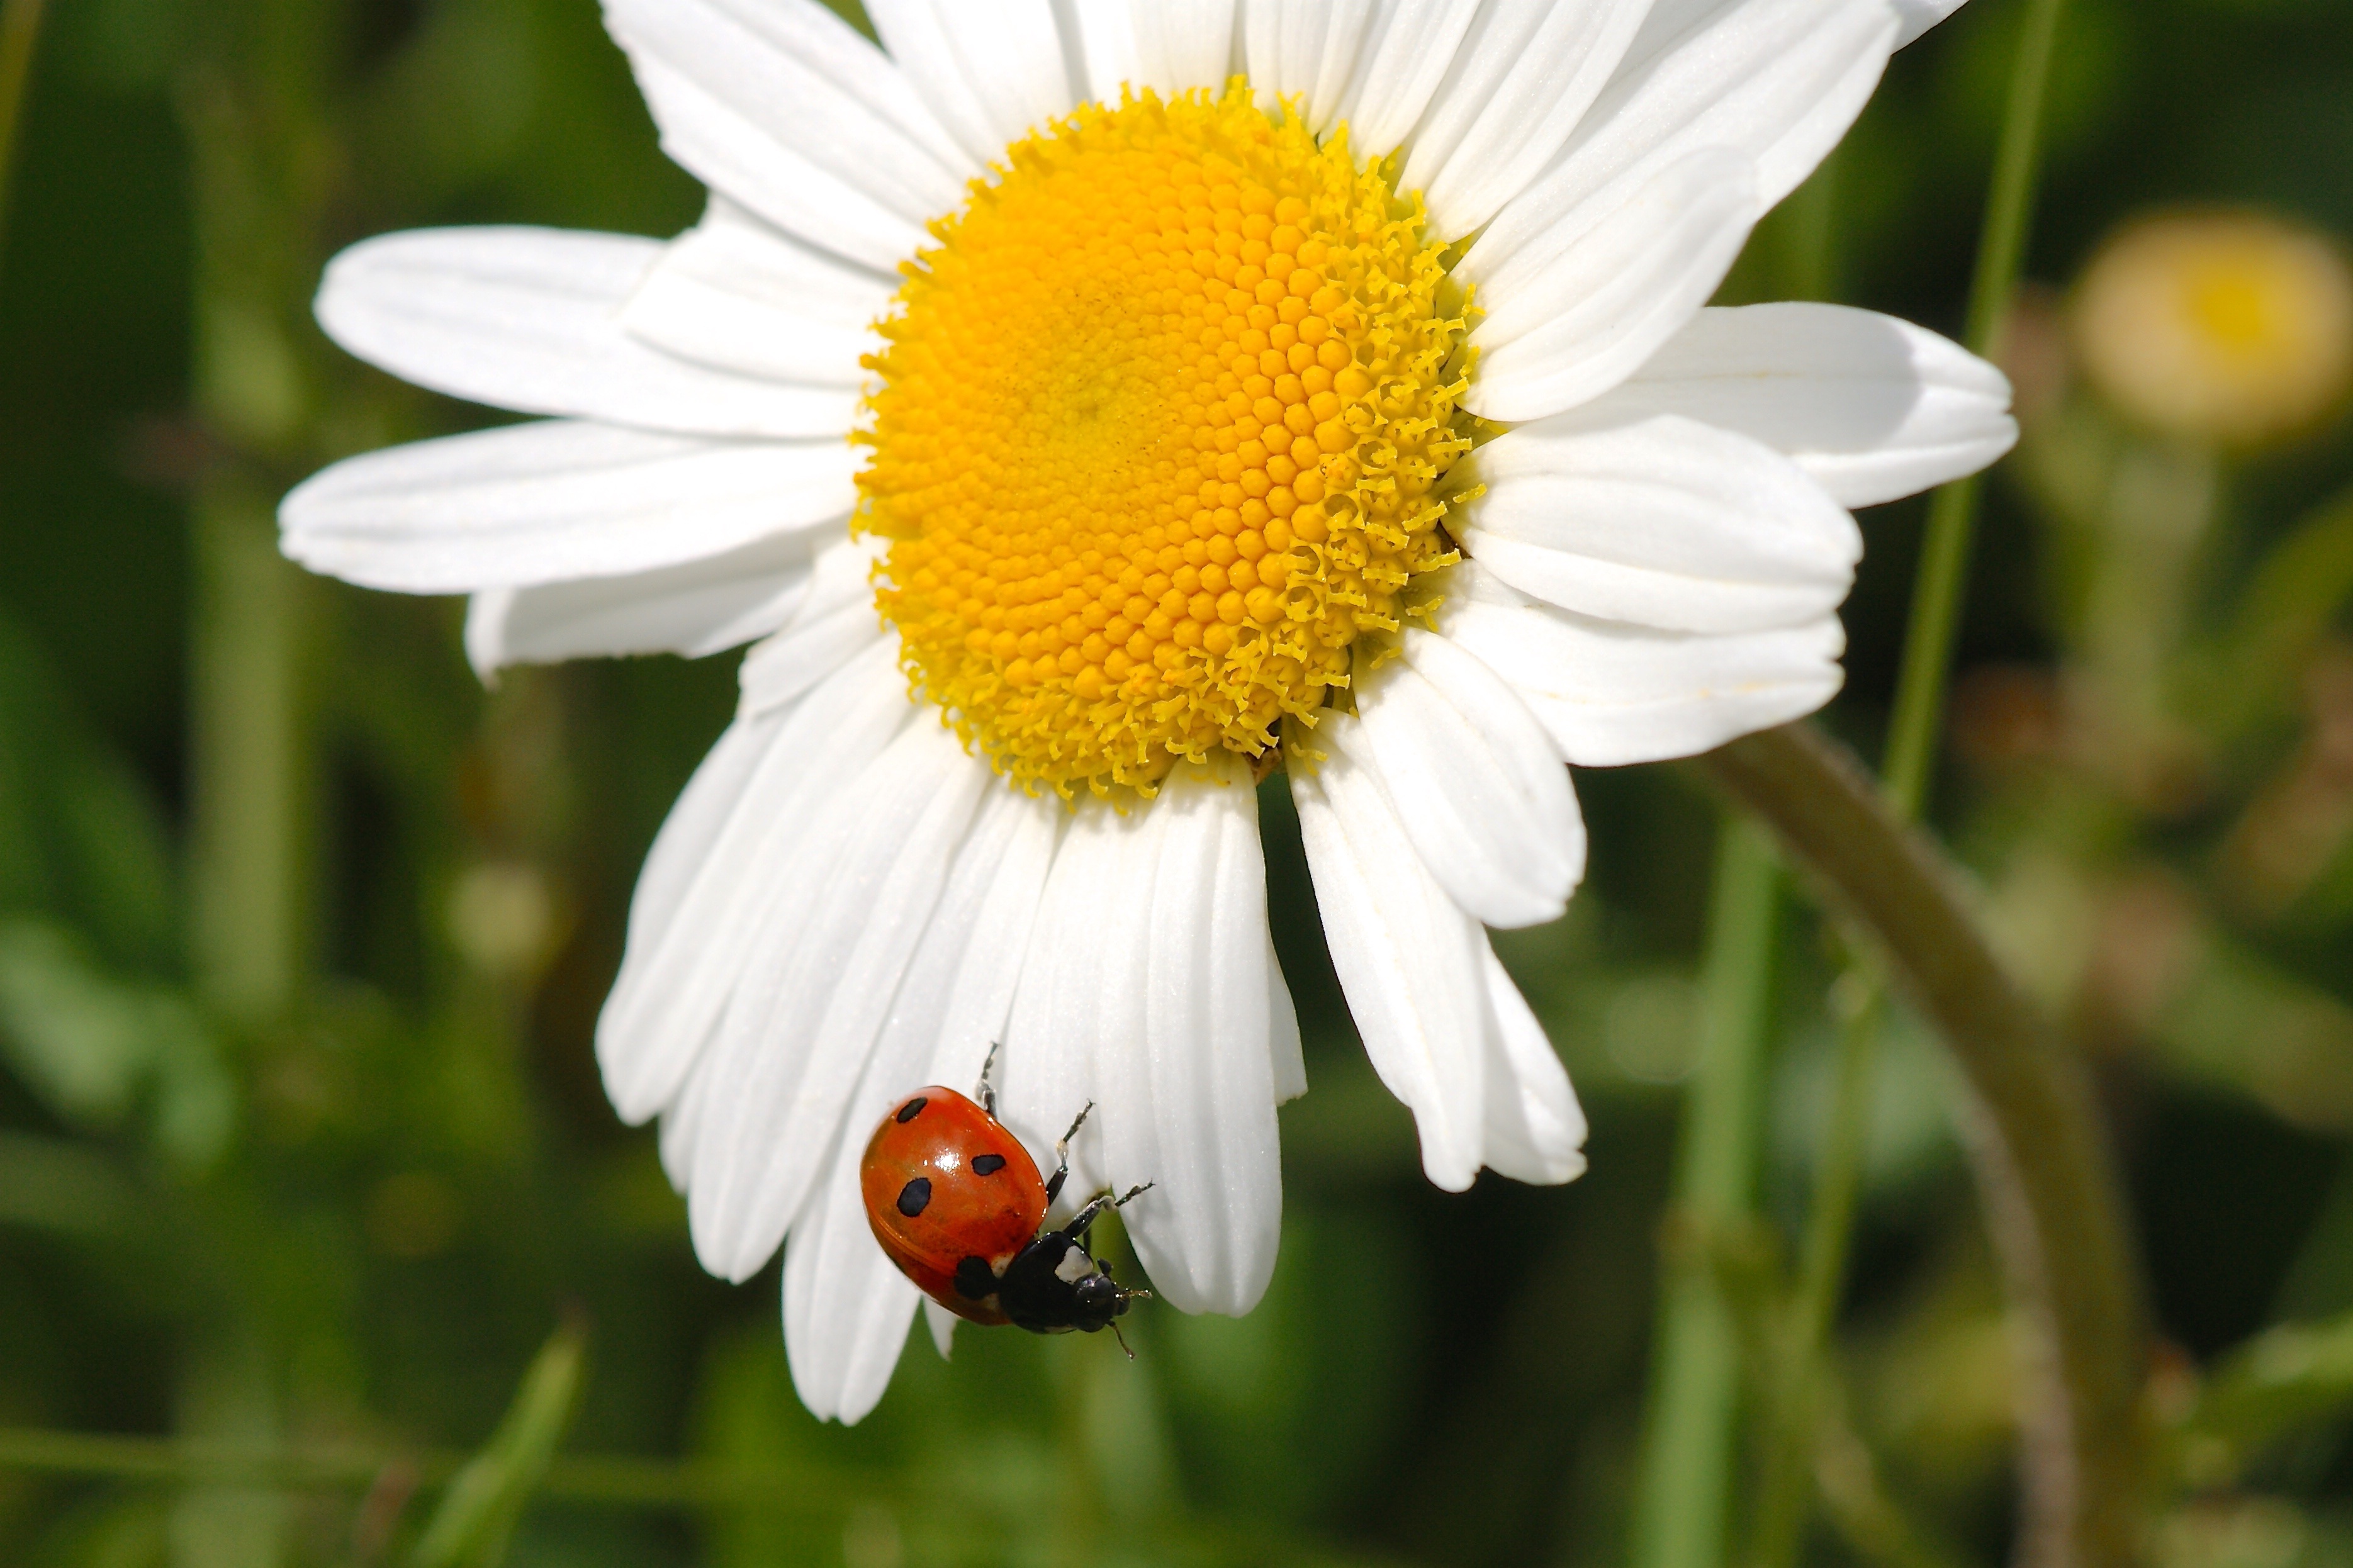
nature, blossom, plant, white, meadow, flower, petal, bloom, animal, daisy, love, red, insect, ladybug, botany, flora, fauna, white flower, wildflower, close up, leaves, emotions, beetle, luck, greeting, nectar, marguerite, points, macro photography, flowering plant, meadow margerite, daisy family, lucky ladybug, oxeye daisy, 7 points, land plant, chamaemelum nobile